Rondebosch

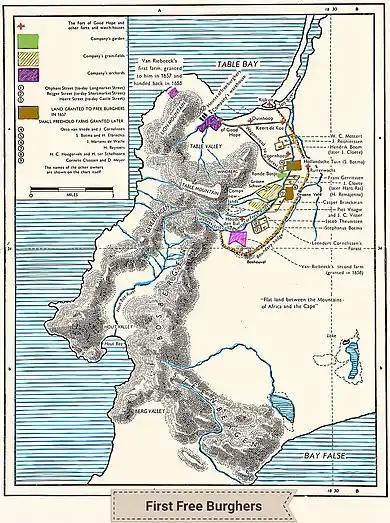
A map of the first farms granted to free burghers by the VOC in 1650s mentioning the farm of "Ronde Bosje" from which Rondebosch got its name.

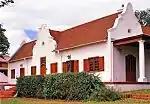
"The Woolsack," a house now owned by the University of Cape Town where Rudyard Kipling used to stay when visiting Cape Town in the 1890s and 1900s.

Four years after the first Dutch settlement at the Cape in 1652, the first experimental crops were grown along the banks of the Liesbeek River (at that stage called the Amstel or Versse Rivier). In October 1656, Jan van Riebeeck visited Rondeboschyn, whose name derived from a contraction of ""Ronde Doorn Bossien"," referring to a circular grove of thorn trees growing on the banks of the Liesbeek River. By 1670 the area's name had been shortened to ""Rondeboschje"" in the Dutch East India Company's (VOC) records.